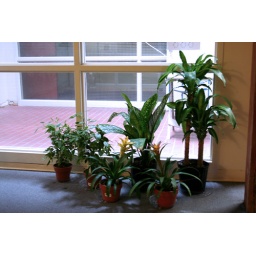
Some new office plants that Nicole brought in